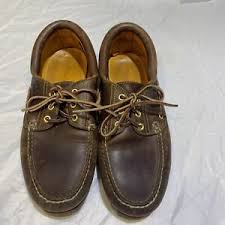
Label: Boat